Nine Men (film)

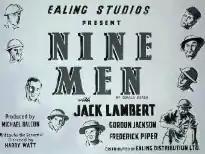
UK release poster

Nine Men is a 1943 British war film, set in the Western Desert Campaign during the Second World War.